Singrauli district

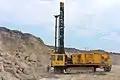
Mining Drill at Dudhichua Coal Mine

Previously, Singrauli was ruled by the Maharajas of the Singrauli State until the monarchy was abolished in 1947. The district's headquarters is located at Waidhan, and it was once the largest district in the Bagelkhand Division of Vindhya Pradesh.